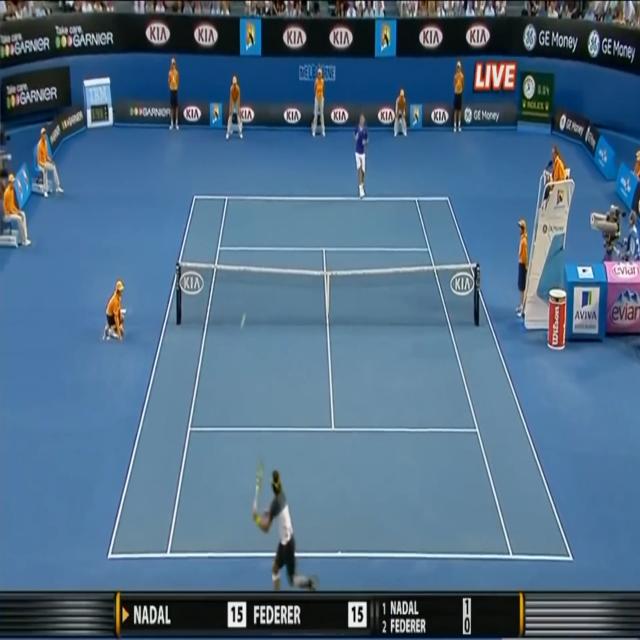
Both tennis players are standing at the baseline of the court.